2009 UCF Knights football team

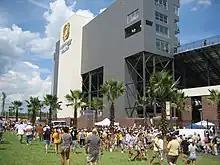
Bright House Networks Stadium, the Knights home field

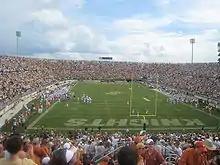
The field at Bright House Networks Stadium

UCF and East Carolina last met in Orlando on November 2, 2008. East Carolina won the game in overtime 13–10.